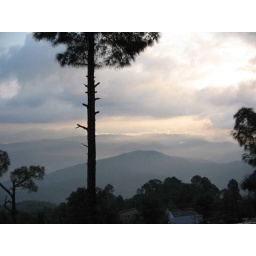
My wife, Kiran, took this shot in the morning. Behind the clouds are the mystic snow mountains